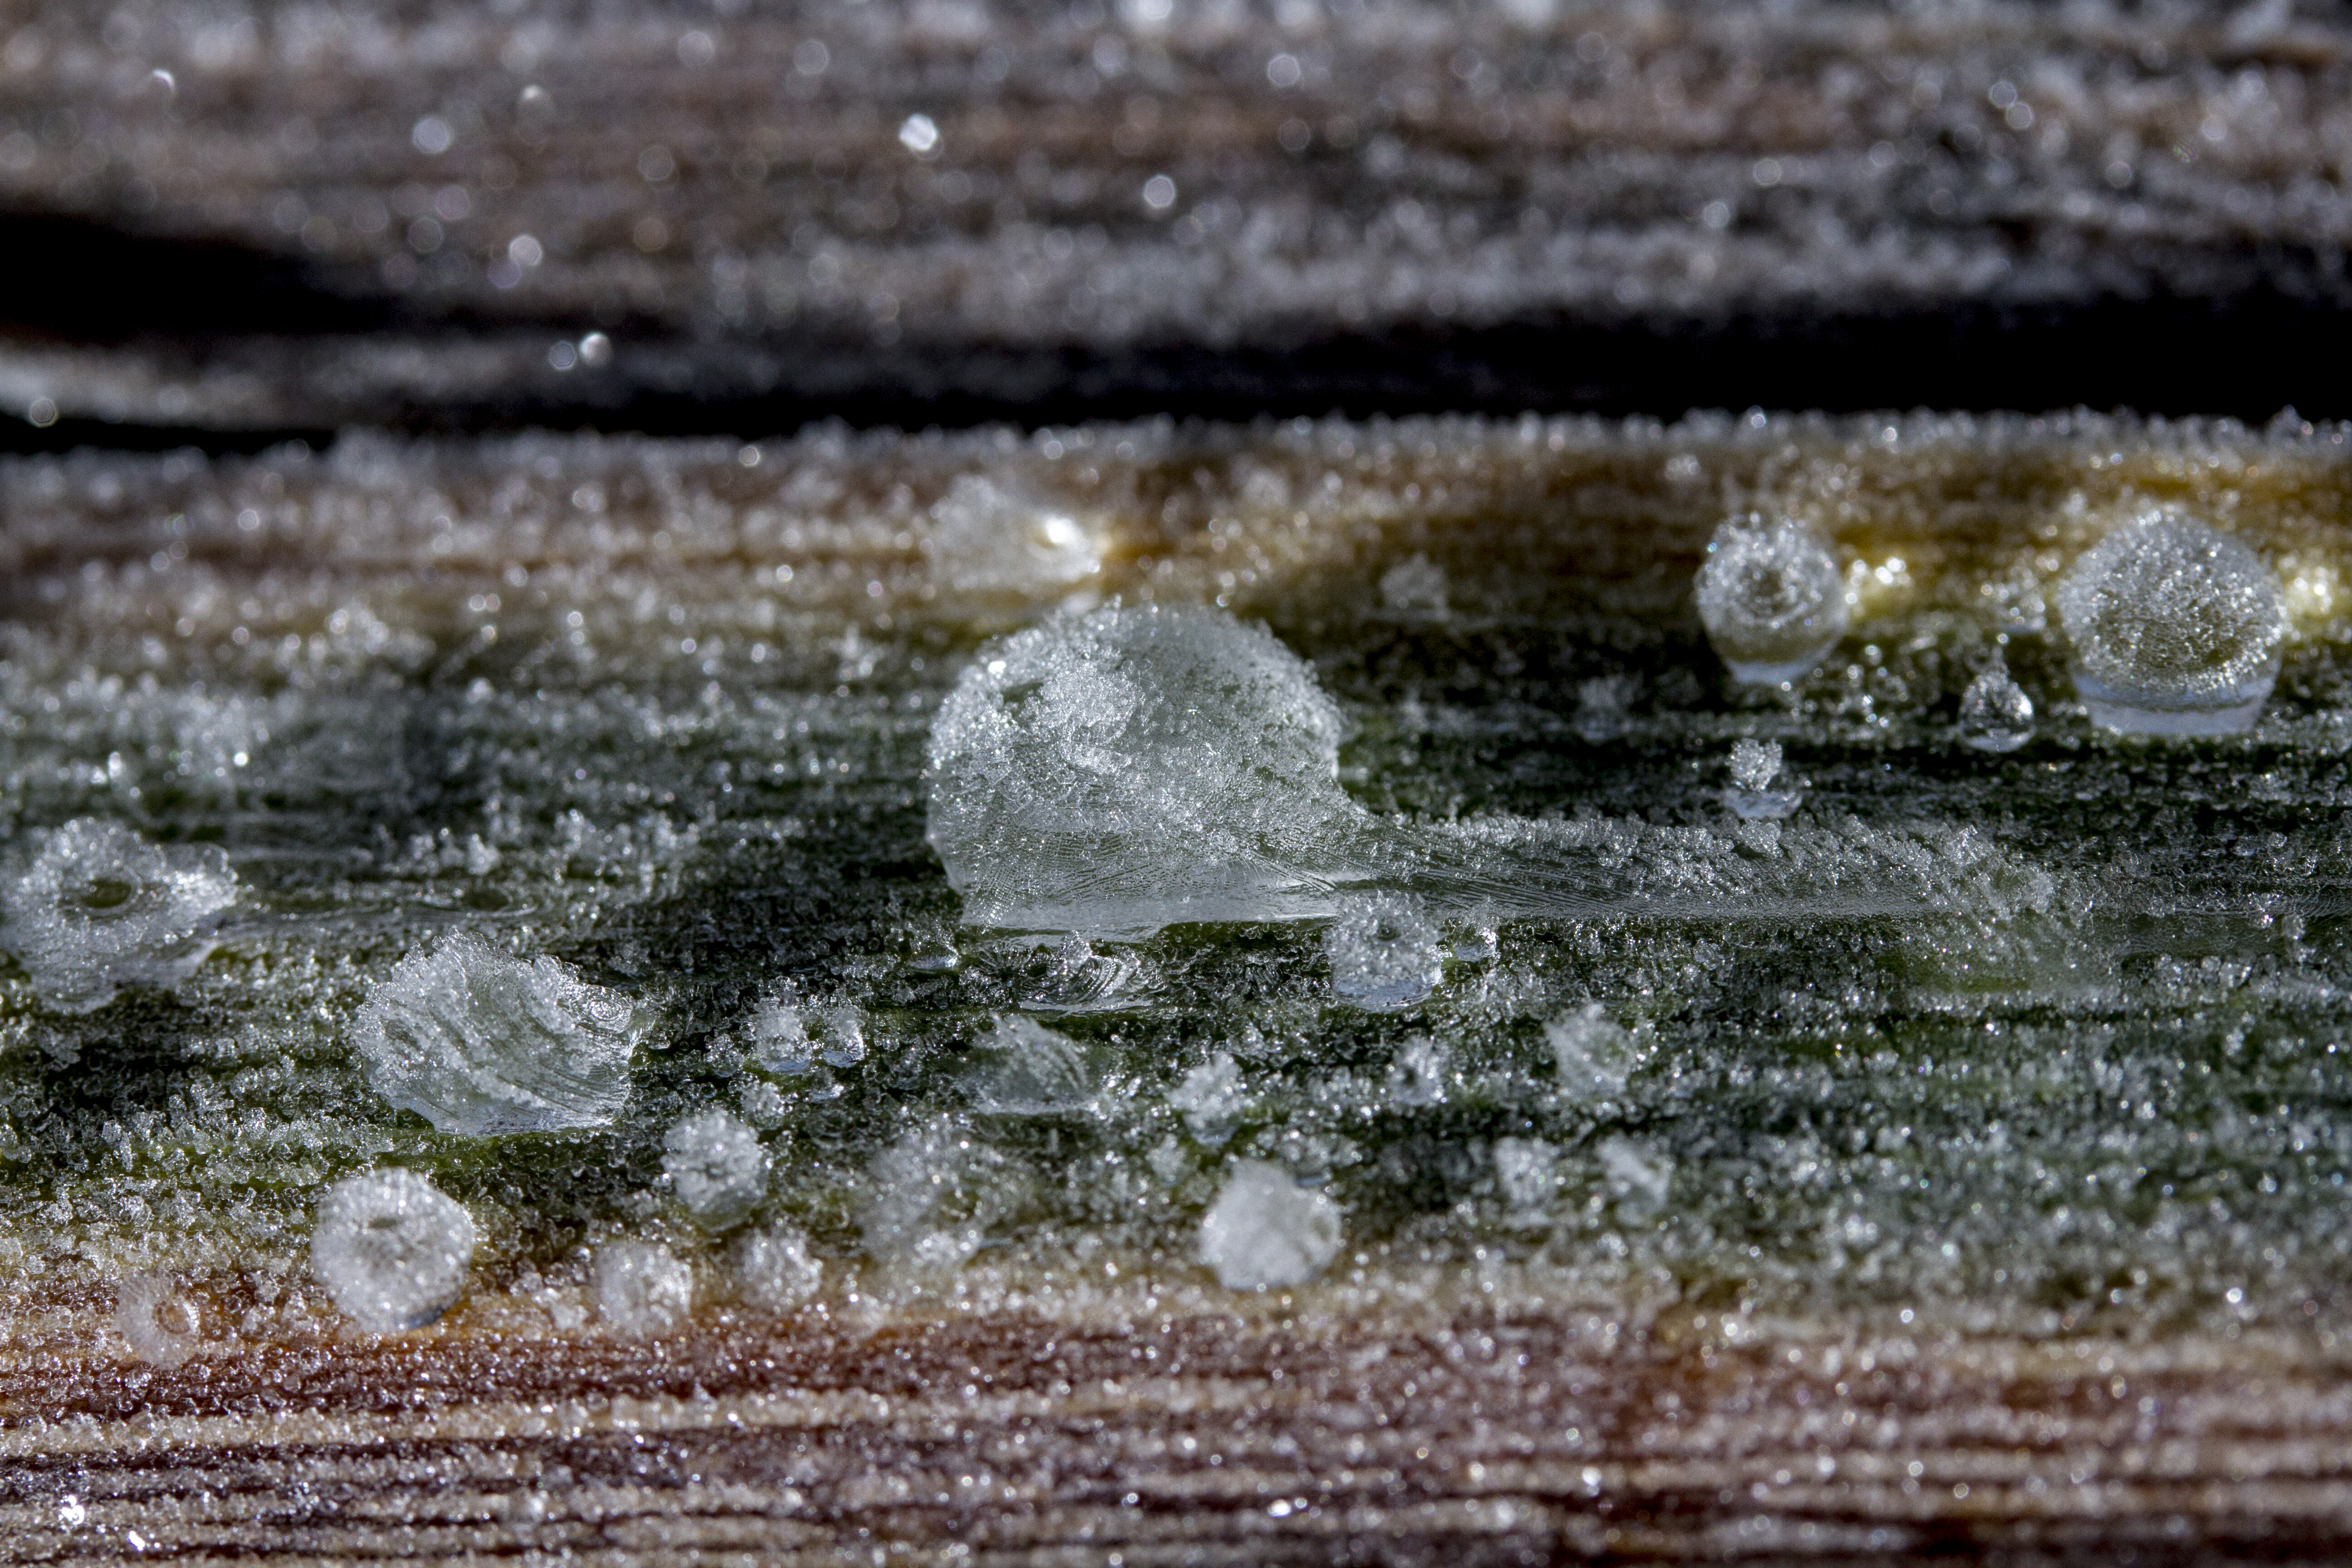
water, nature, snow, winter, leaf, flower, frost, ice, weather, soil, season, close up, uk, freezing, peterborough, macro photography